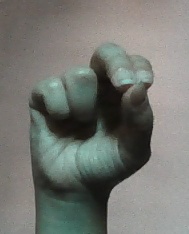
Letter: gaaf